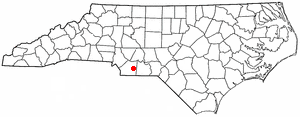
Marshville est une ville de Caroline du Nord aux États-Unis.